Kiso-Fukushima Station

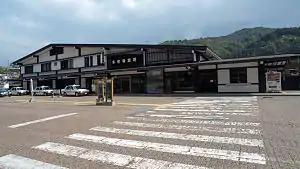
Kiso Fukushima Station, November 2013

is a railway station in the town of Kiso, Nagano Prefecture, Japan, operated by Central Japan Railway Company (JR Tōkai).